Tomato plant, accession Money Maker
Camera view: horizontal (90 deg, fisheye); turntable rotation: 90 degrees
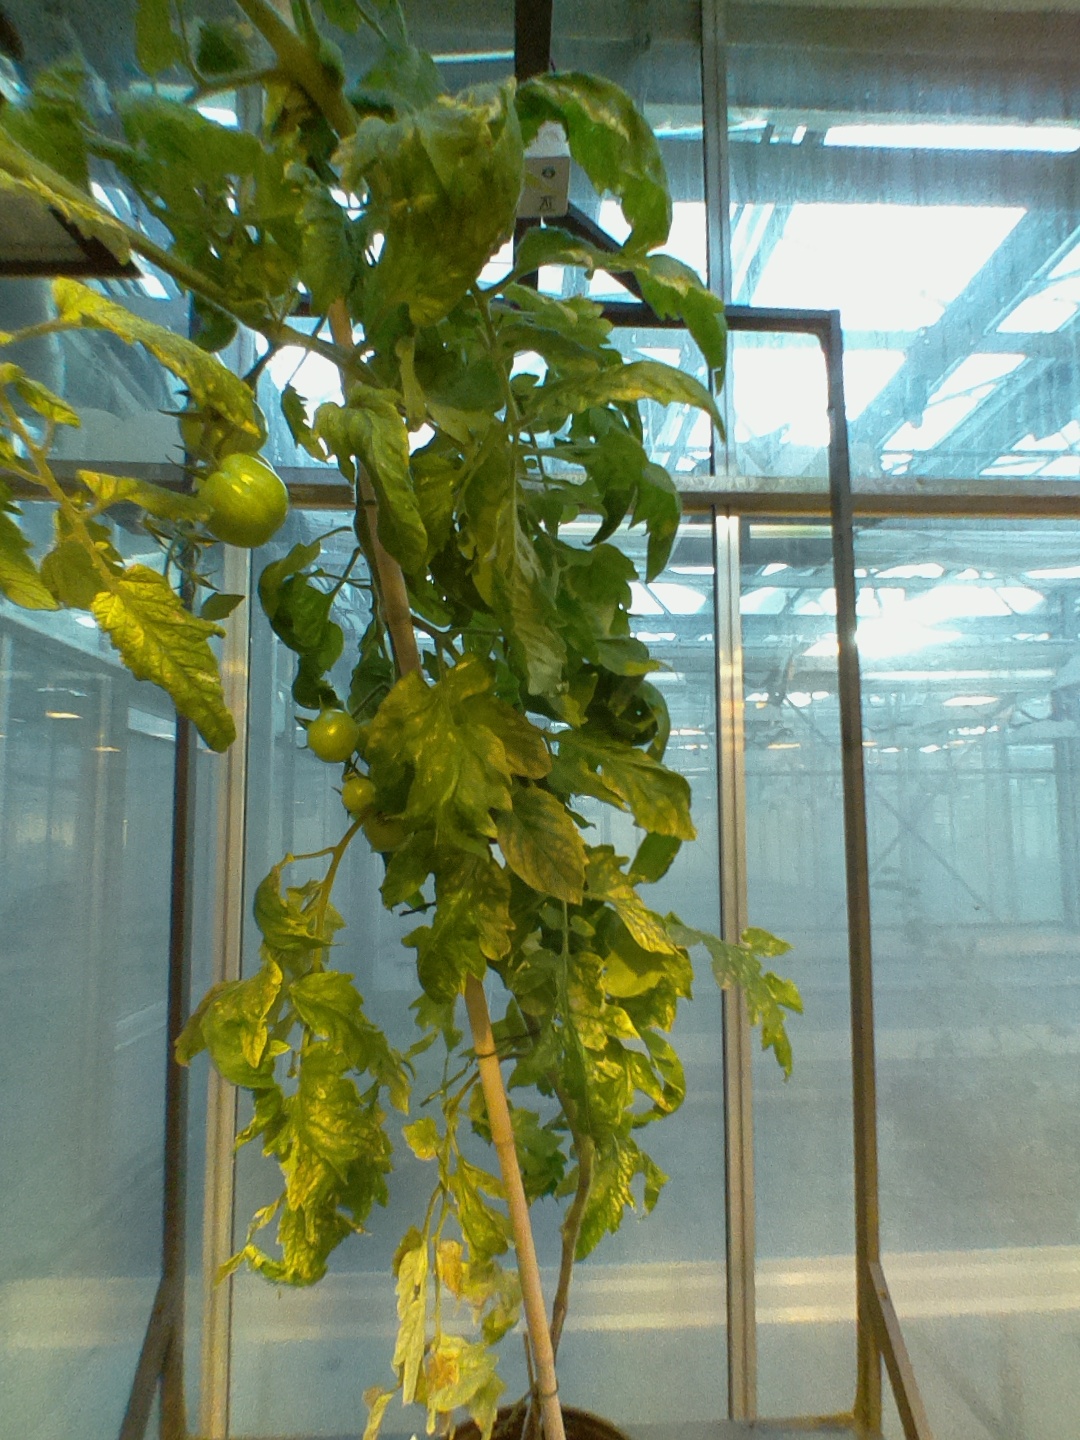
BBCH growth stage 79: 90% -100% of final fruit size